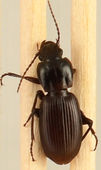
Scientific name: Pterostichus restrictus
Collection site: Rocky Mountains NEON (RMNP), plot RMNP_012